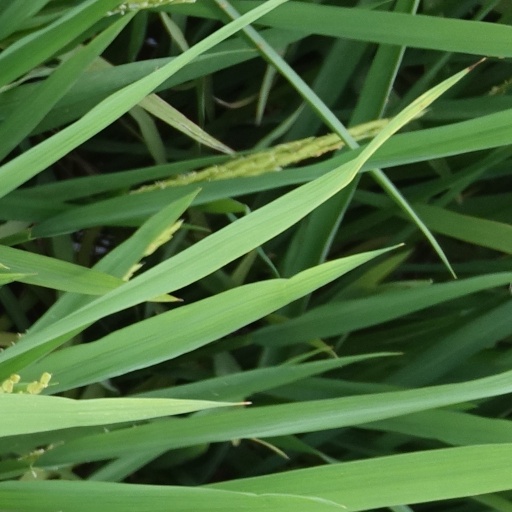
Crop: rice